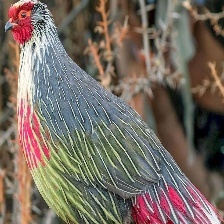
Species: BLOOD PHEASANT
Scientific name: ITHAGINIS CRUENTUS